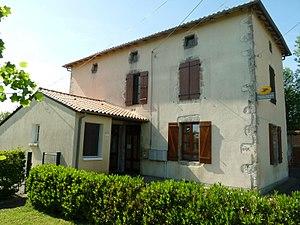
mairie de St-Quentin-sur-Charente, France
Saint-Quentin-sur-Charente est une commune du Sud-Ouest de la France, située dans le département de la Charente.